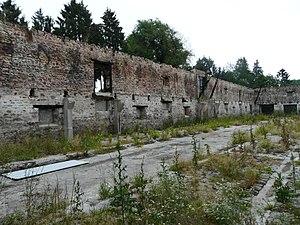
L'intérieur du bâtiment en ruines de l'ancienne forge, la Forge de Bessous, Le Chalard, Haute-Vienne, France.
Le Chalard est une commune française située dans le département de la Haute-Vienne, en région Nouvelle-Aquitaine.
Le ruisseau Noir, ou le ruisseau du Moulin de Busseix dans sa partie amont, est un ruisseau français du département de la Haute-Vienne, dans la région Nouvelle-Aquitaine, affluent de l’Isle et sous-affluent de la Dordogne.